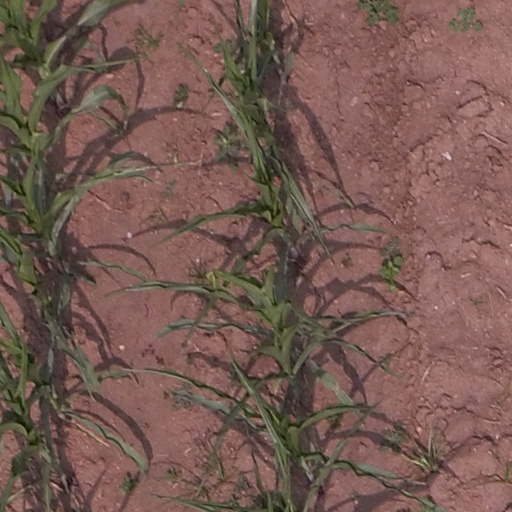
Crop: maize; corn